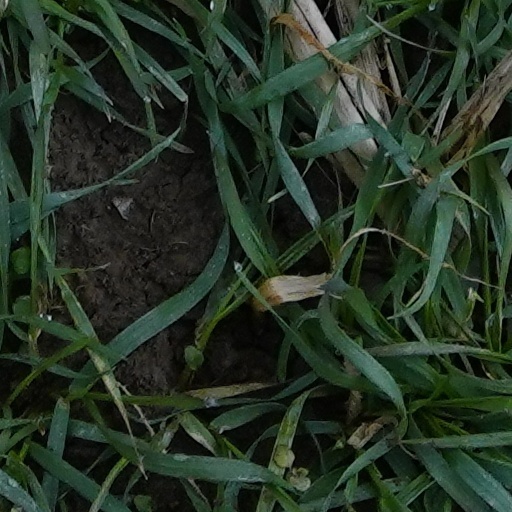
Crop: wheat